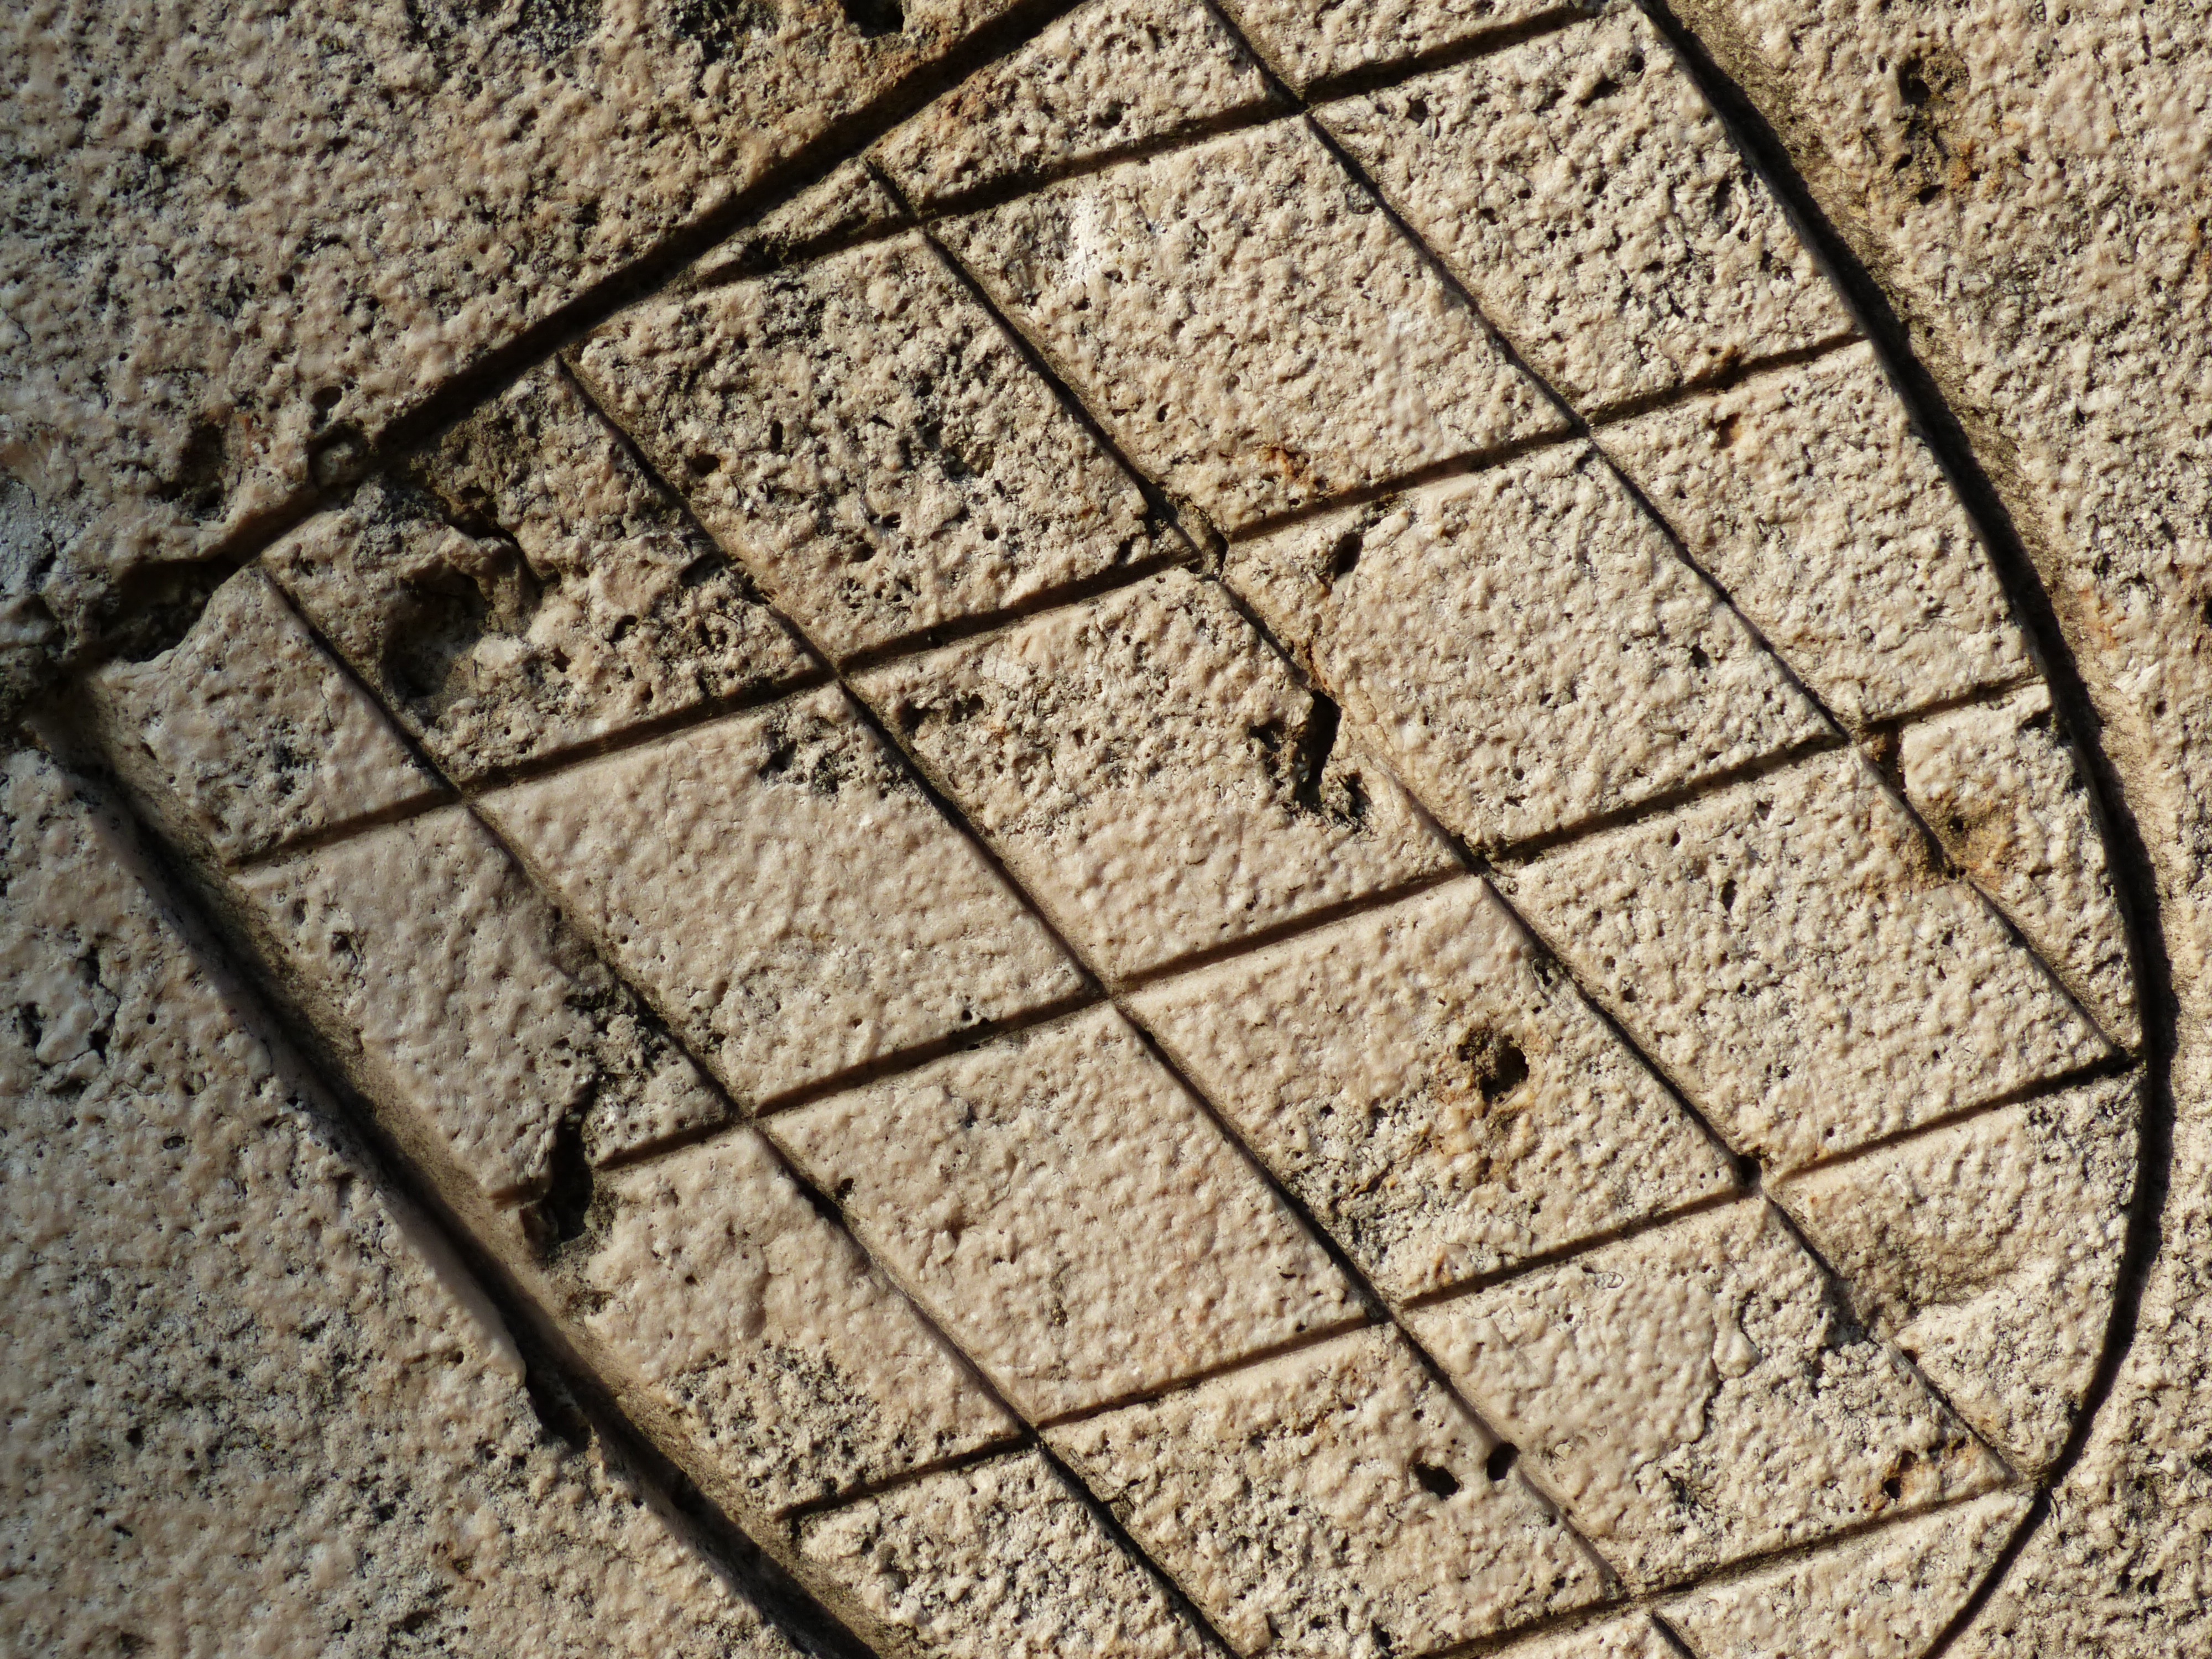
rock, branch, wood, texture, leaf, floor, wall, stone, pattern, line, soil, material, circle, carved, engraving, shape, diamonds, characters, coat of arms, flooring, road surface, stone coat of arms, steinzeichnung, scribing, ritzerei